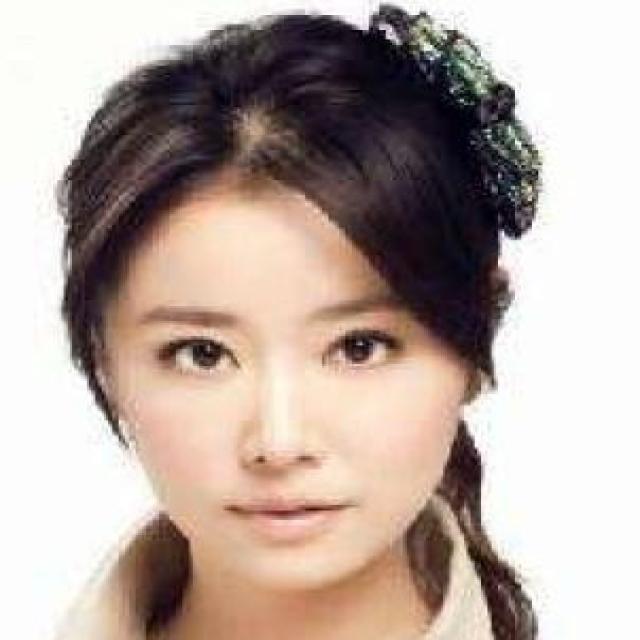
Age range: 21-44